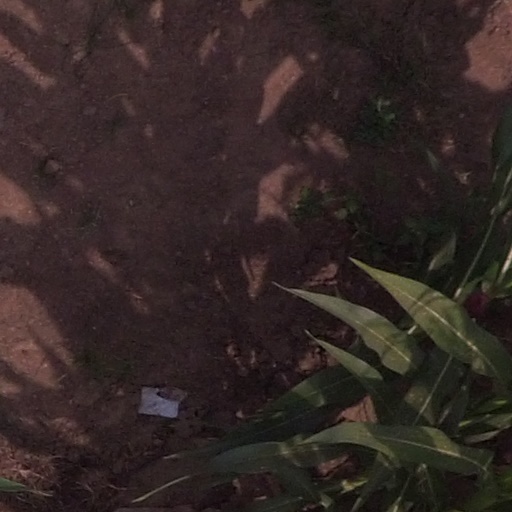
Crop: maize; corn